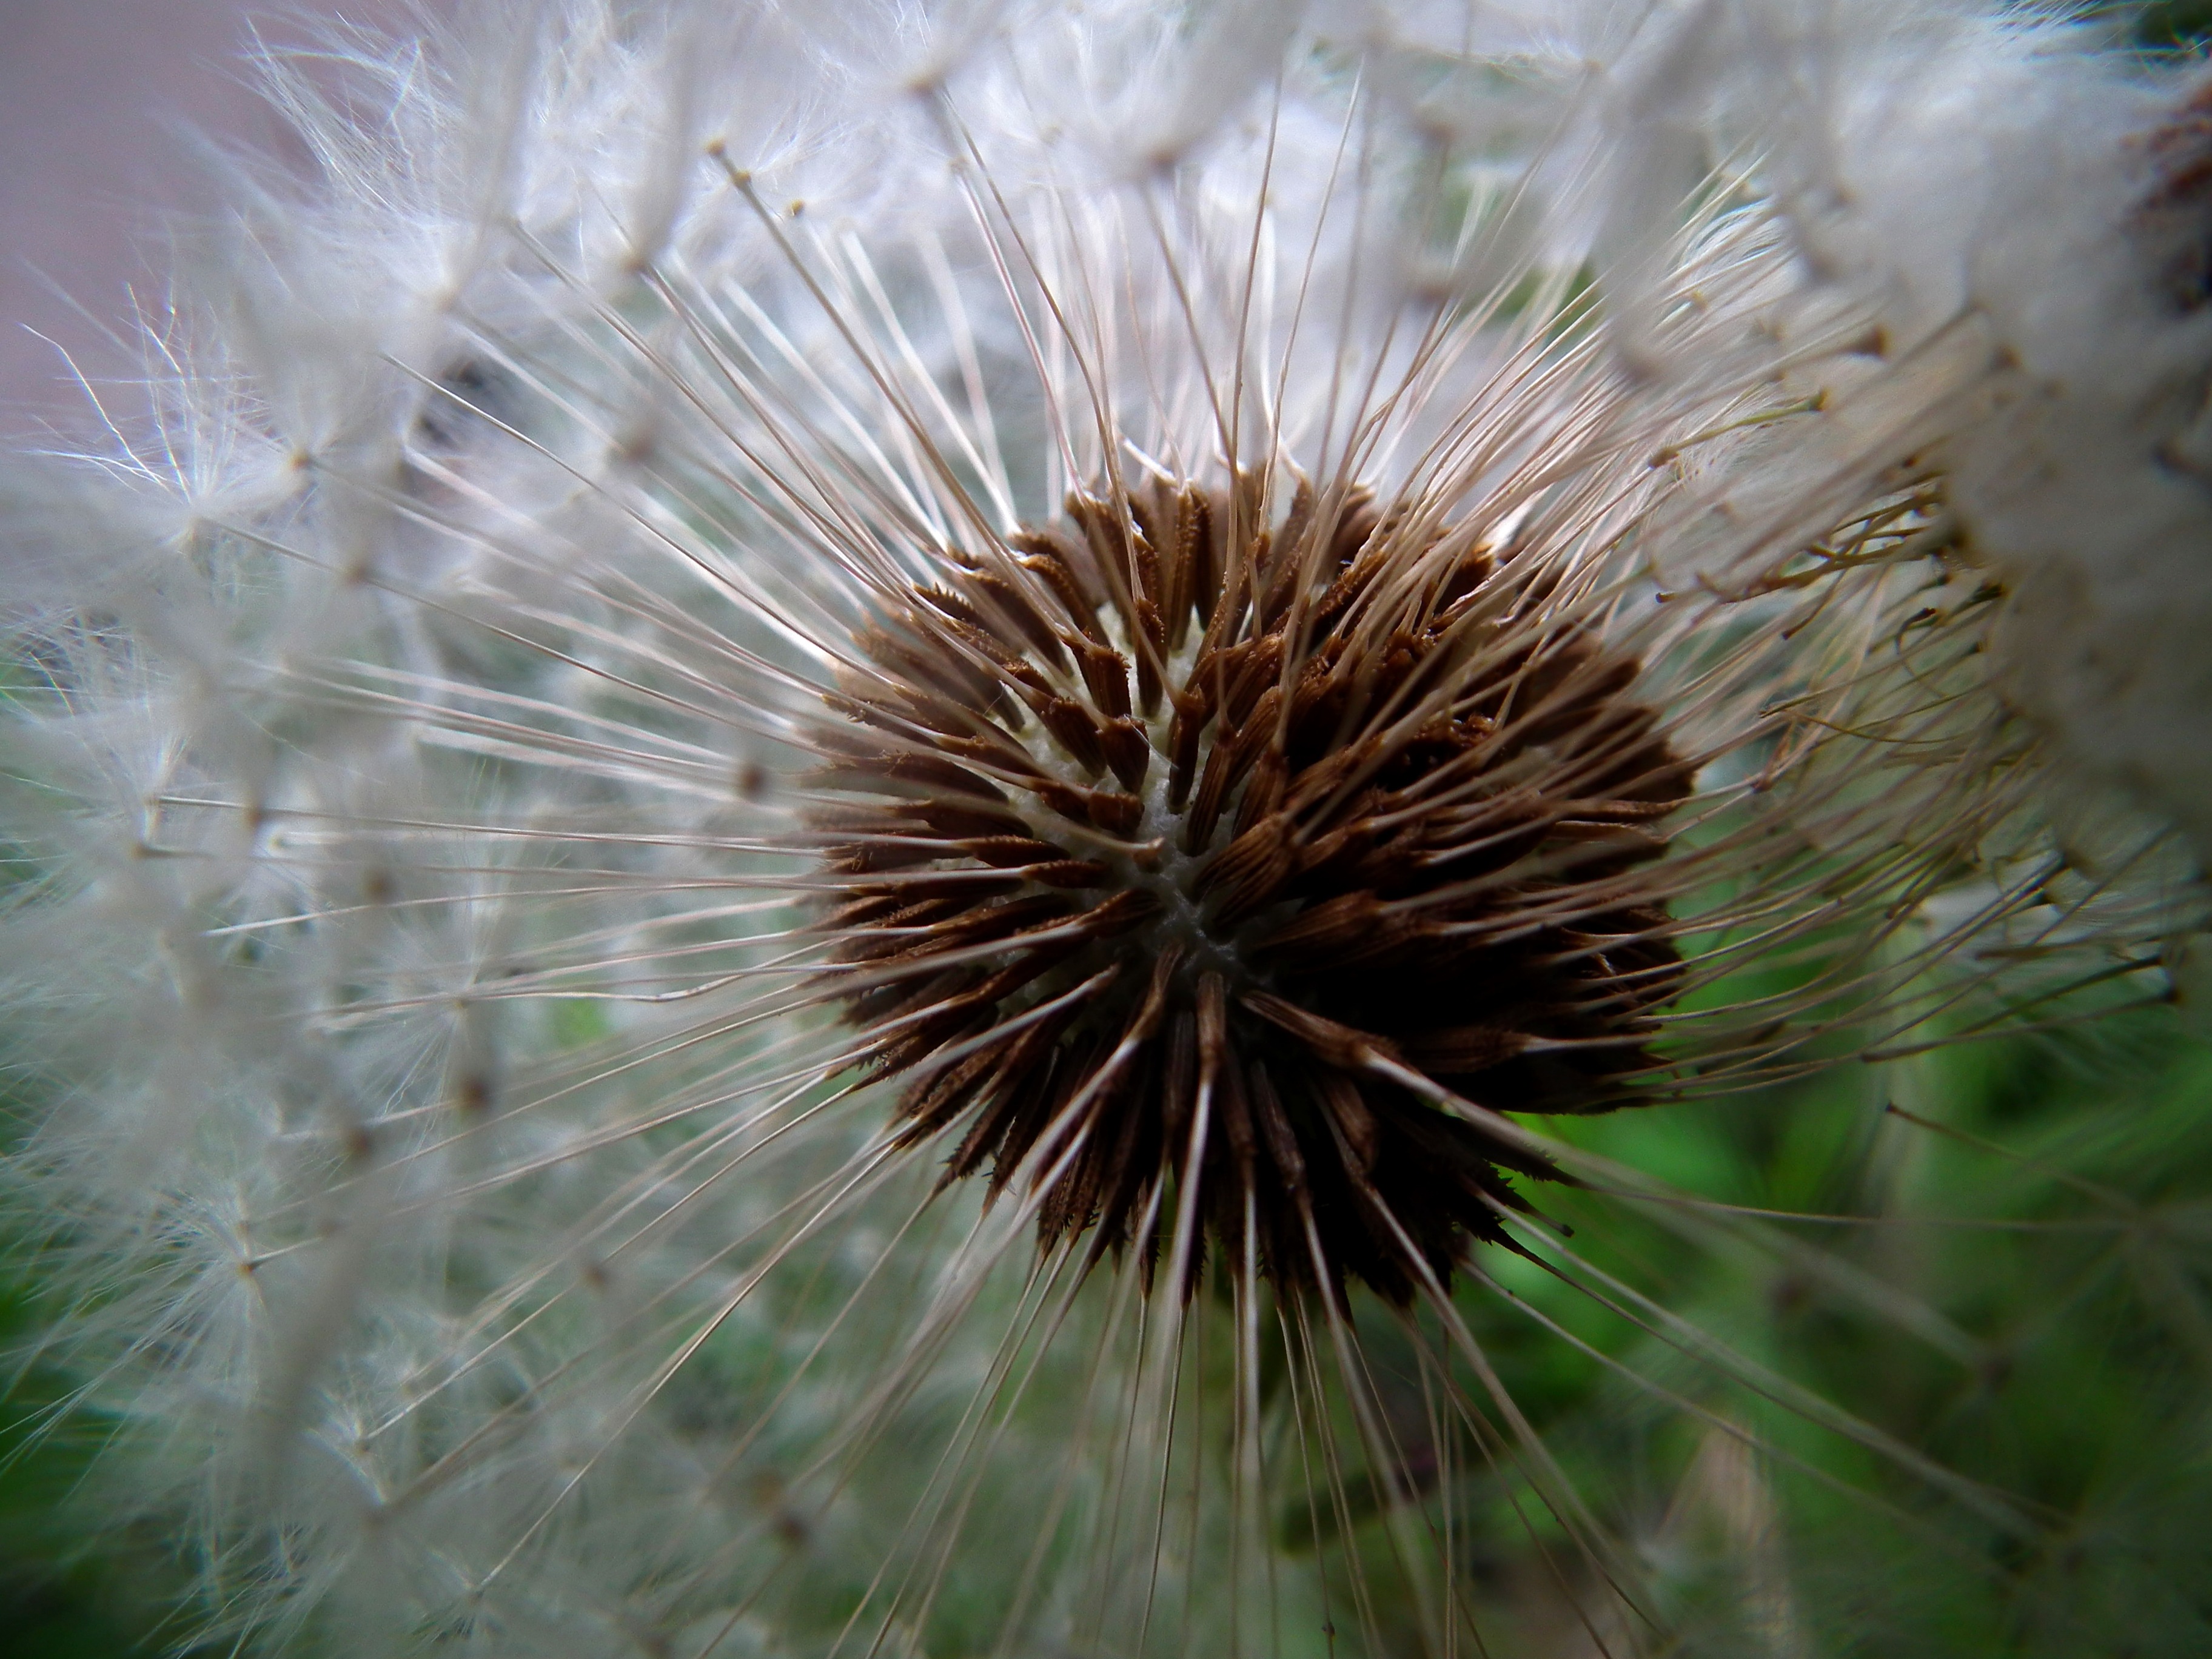
nature, plant, white, photography, dandelion, flower, macro, botany, flora, fauna, close up, seeds, furry, thistle, macro photography, flowers of the field, flowering plant, daisy family, plant stem, land plant, thorns spines and prickles